Holsum Bread

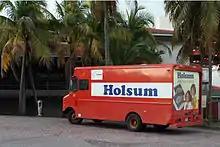
A Holsum delivery van in Puerto Rico.

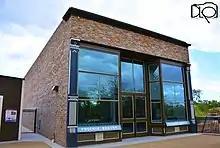
Phoenix Bakery was the forerunner to Holsum Bakery in Phoenix. (See Phoenix Bakery)

Holsum Bread is an American brand of packaged sliced white bread. The Holsum name was being used by many retail bakeries, independently, around the country by the early 1900s. In 1908, the W. E. Long Company of Chicago acquired exclusive national rights to the name and formed a cooperative of bakeries to market a single recipe under the brand name Holsum in various cities.